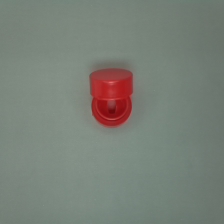
Color: red/orange/pink/fuchsia/brown
Cap type: flip-top cap